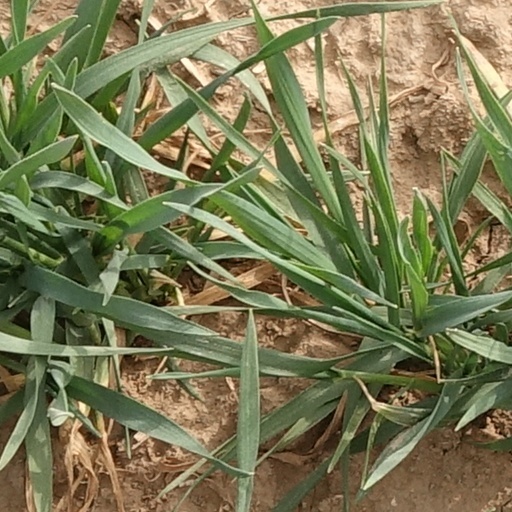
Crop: wheat